Songze culture

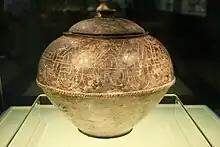
Black pottery covered jar with inscribed design. Songze culture (c. 3,800—3,200 BCE) Excavated from Siqian Village, Qingpu County, Shanghai. Shanghai Museum

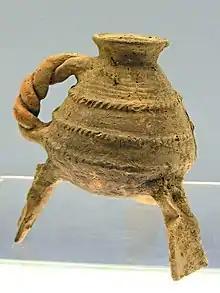
Grey pottery wine vessel of the Songze culture, 3800~3200 BCE

The Songze Culture was a Neolithic culture that existed between 3800 and 3300 BCE in the Lake Tai area near Shanghai.